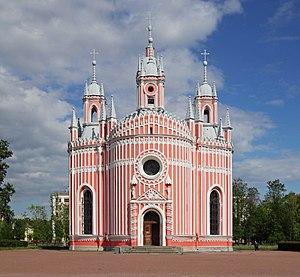
L'église de Tchesmé.